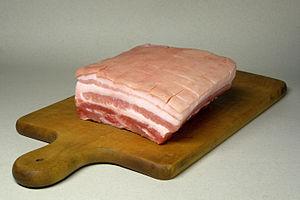
Poitrine de cochon
Le lard, parfois aussi appelé lard hypodermique ou bardière, voire par son nom en anglais bacon, est une graisse épaisse, située sous la peau du porc.
La couenne est la peau du cochon, qui a été raclée pour une utilisation culinaire.